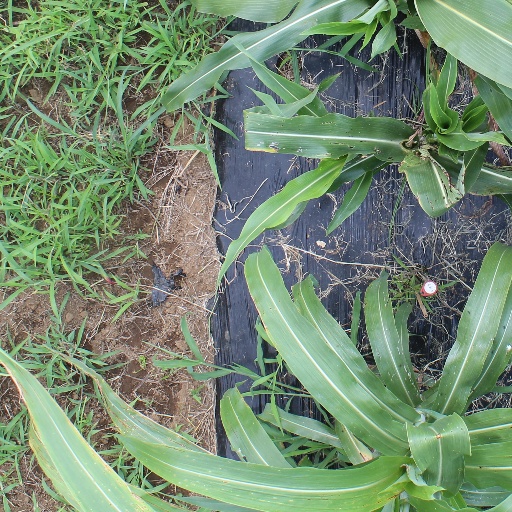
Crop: sorghum